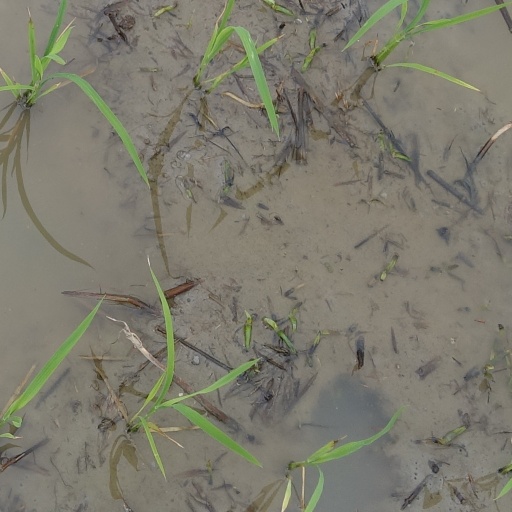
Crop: rice